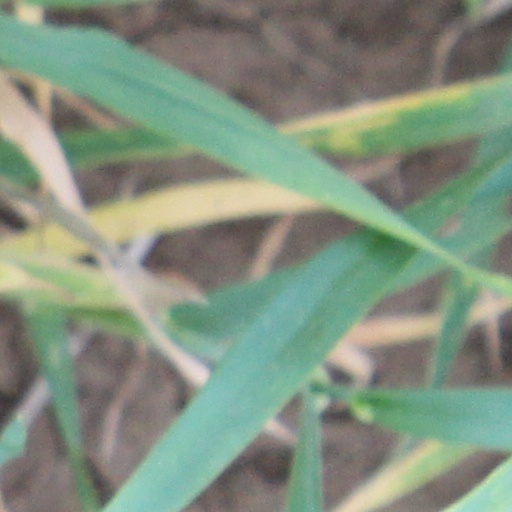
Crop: wheat